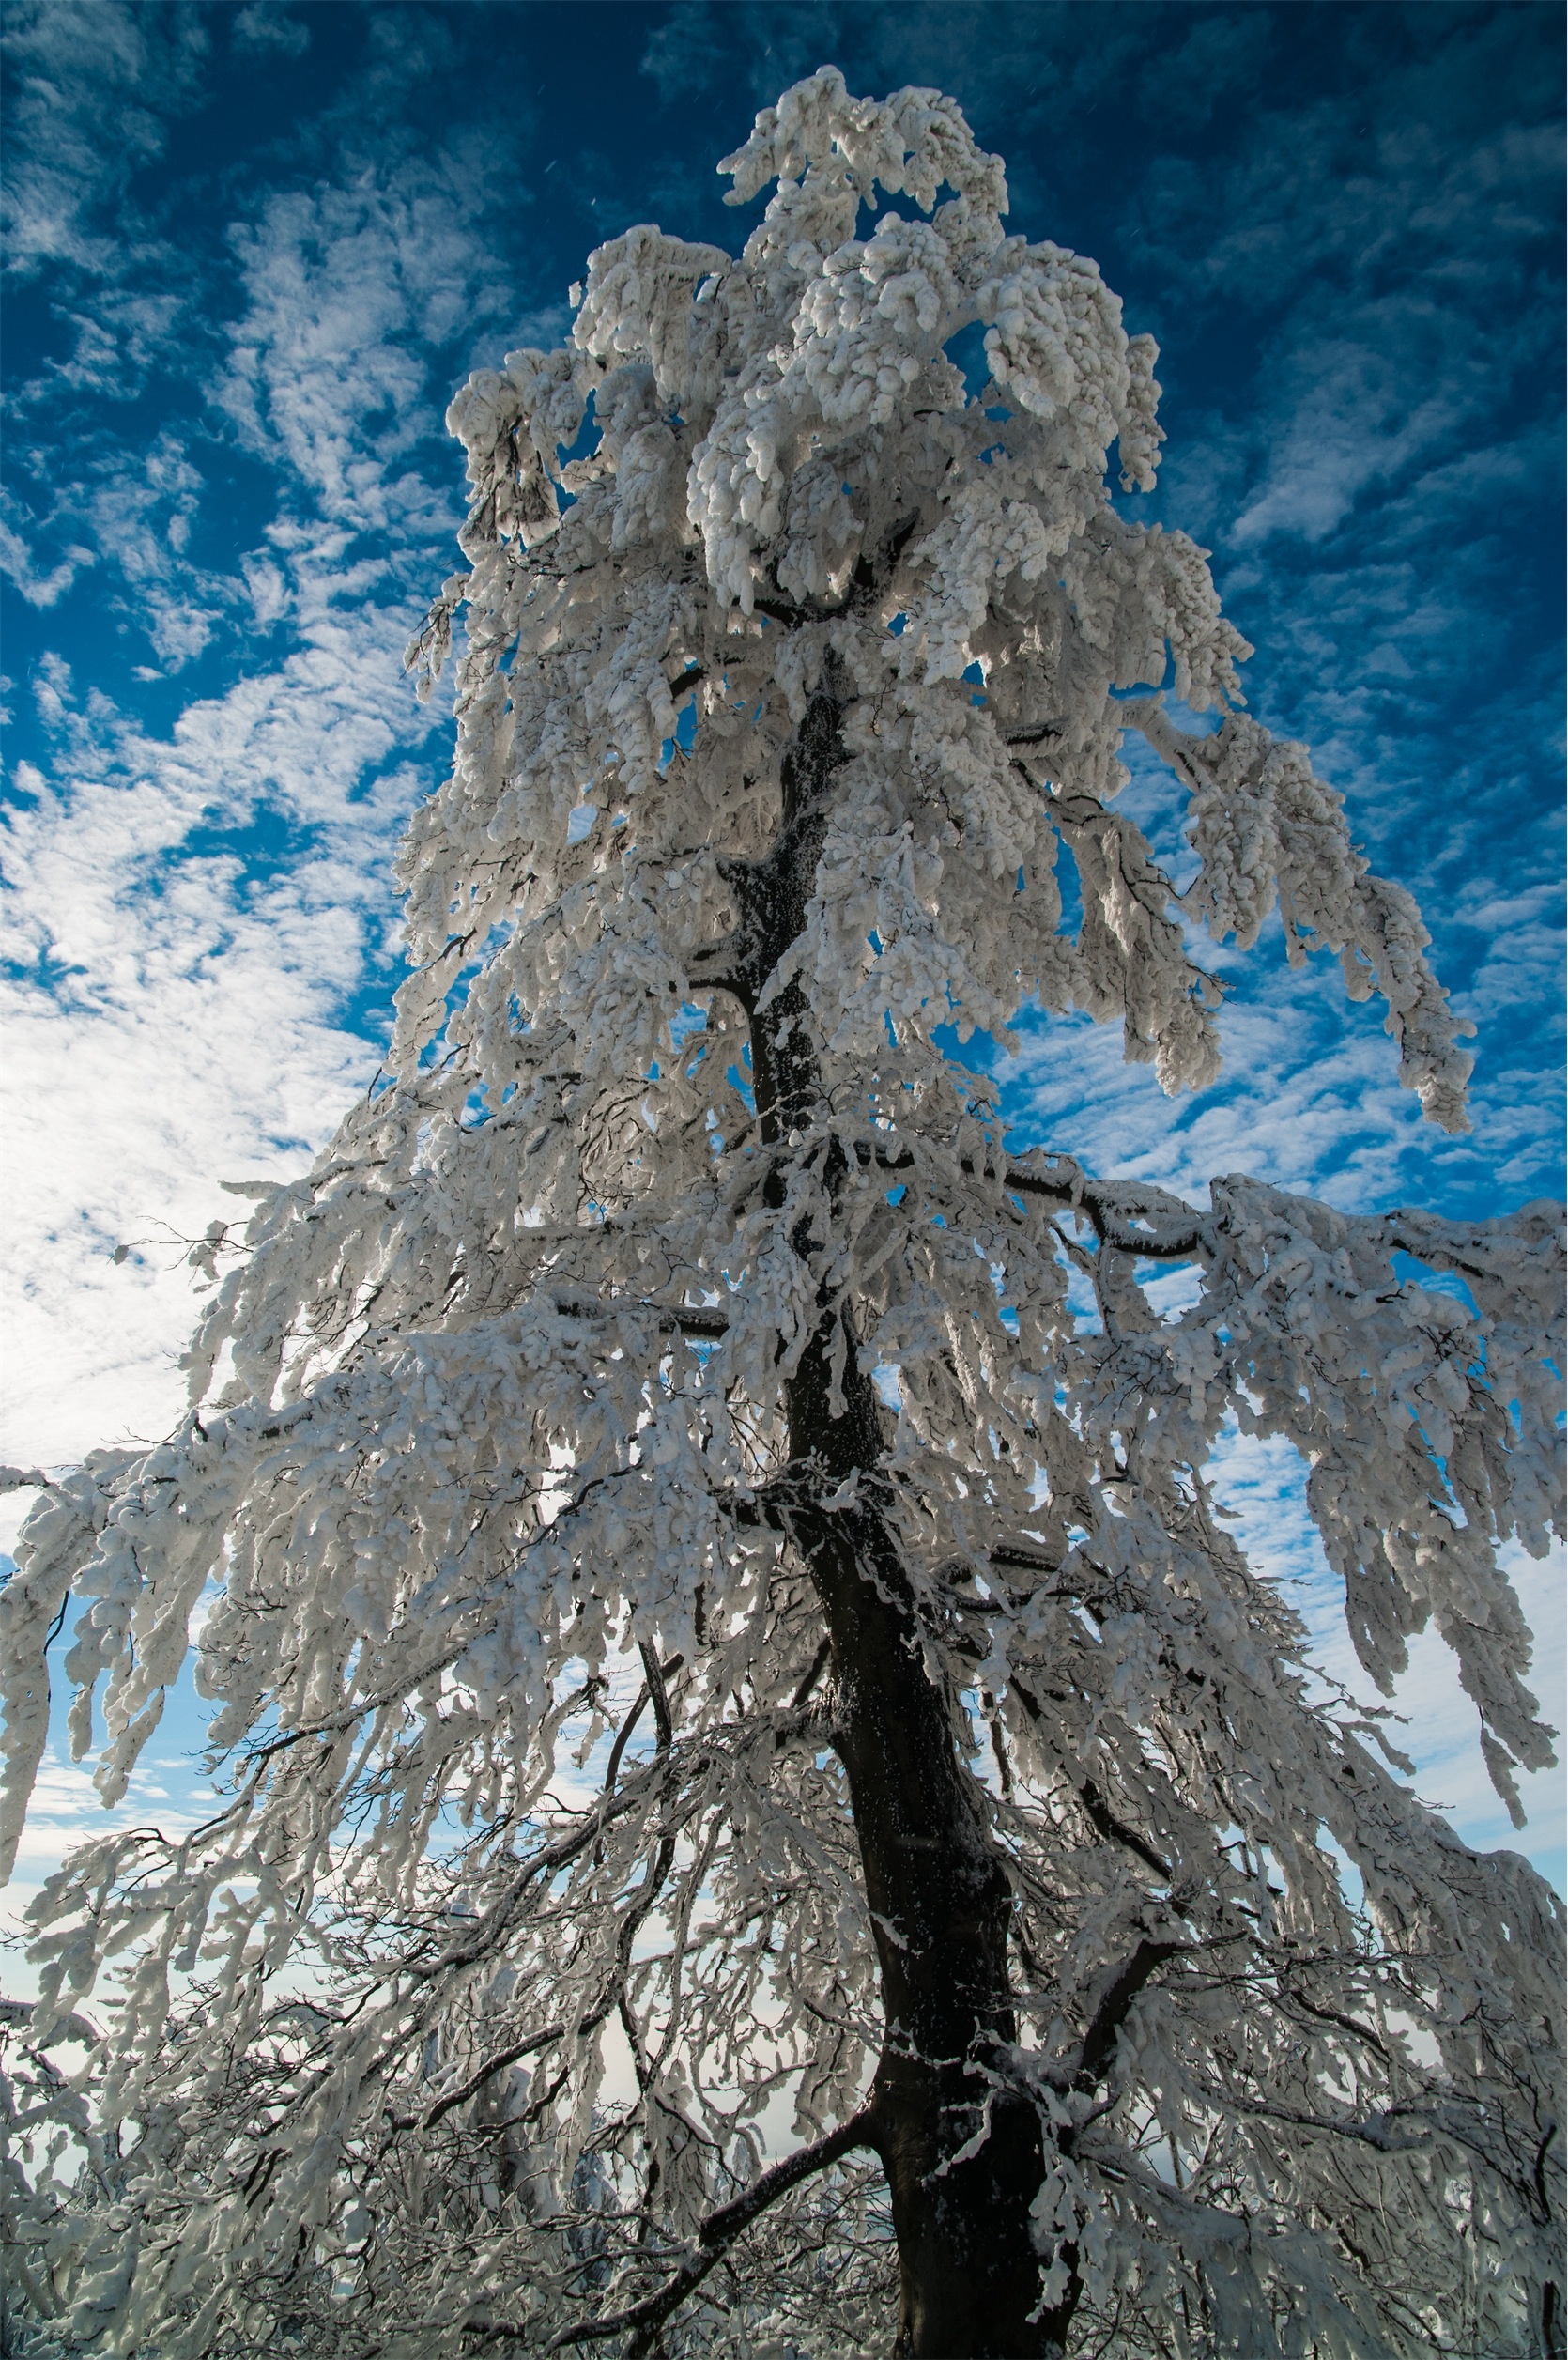
tree, nature, rock, branch, mountain, snow, winter, plant, leaf, flower, frost, ice, reflection, blue, flora, season, woody plant